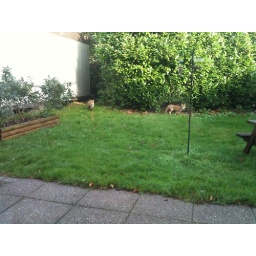
Taken from our office window (in Norwich) yesterday morning by my colleague Tim Hills